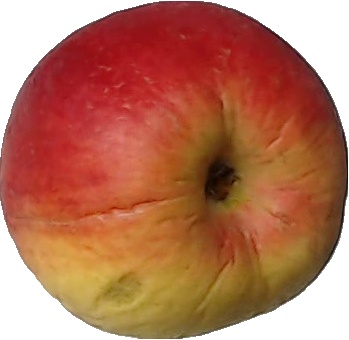
Label: apple_red_yellow_1